Czernowitz Synagogue

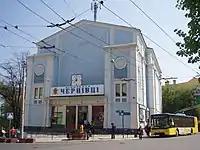
Movie theater "Chernivtsi"

The synagogue was confiscated and closed by the Soviet government after annexing Northern Bukovina and its largest city, Czernowitz, from Romania in 1940.